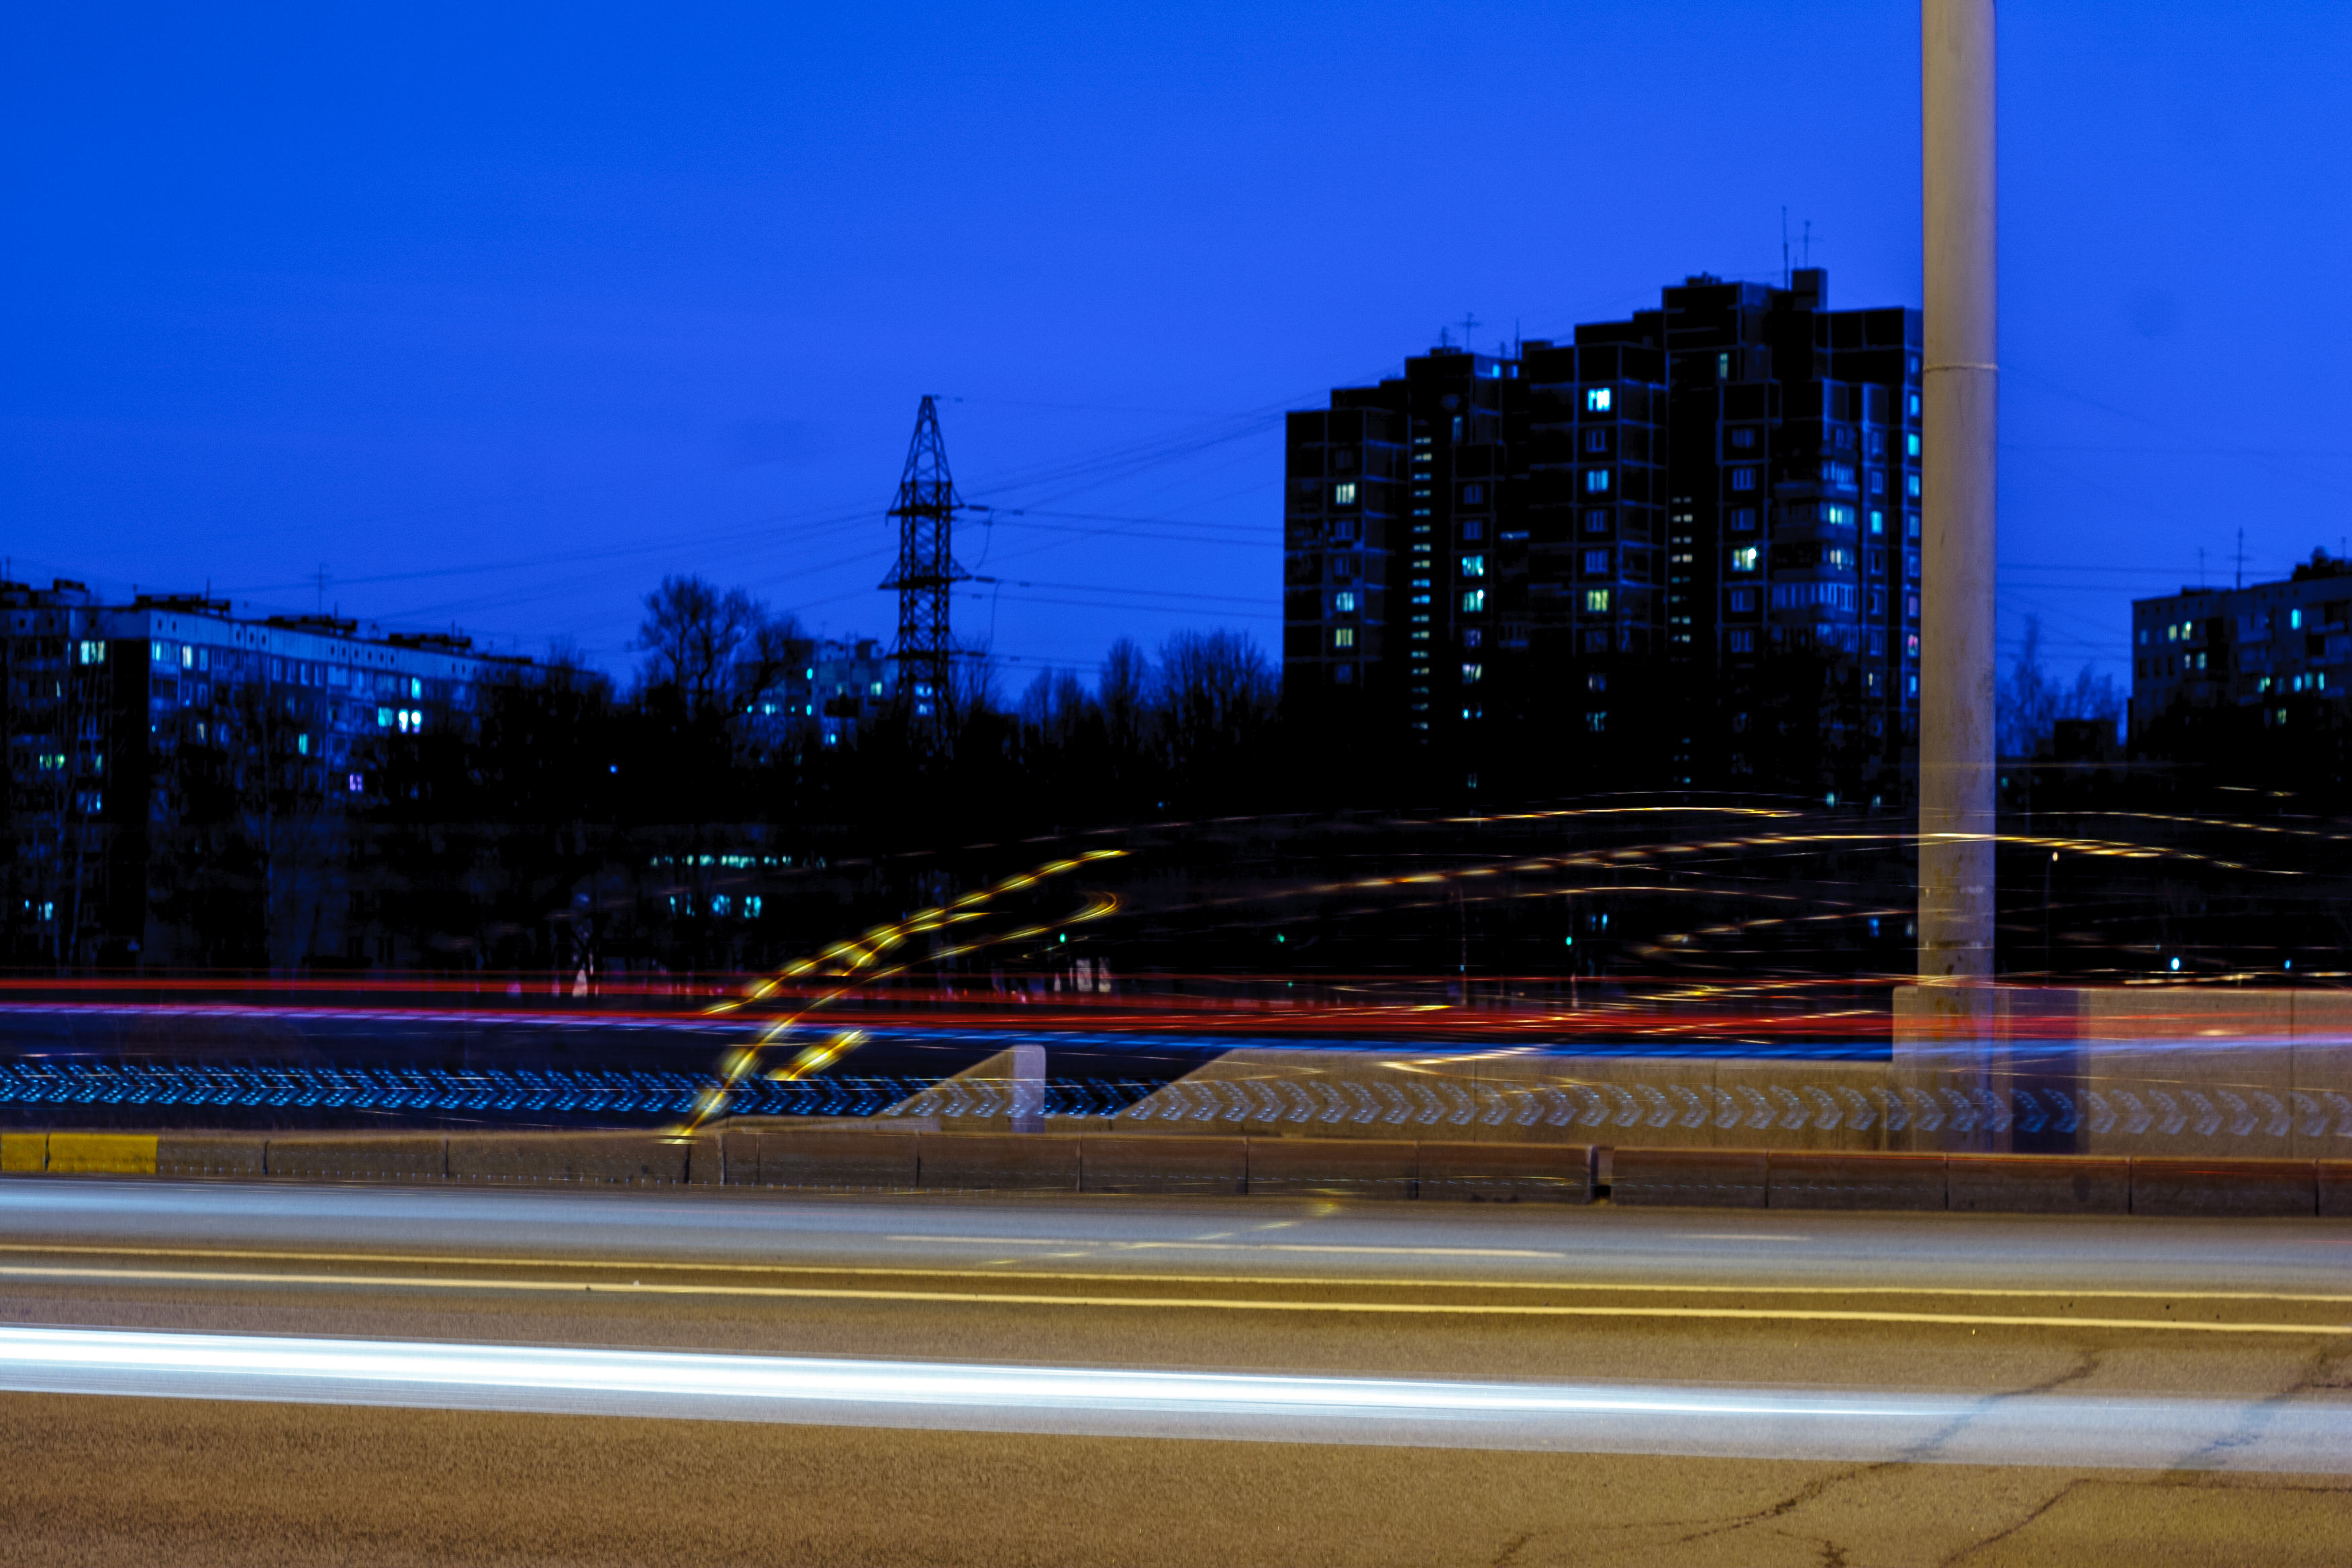
images, sky, building, automotive lighting, road surface, electricity, asphalt, tree, gas, tower, city, skyscraper, road, urban design, dusk, cityscape, public utility, midnight, street light, evening, condominium, electric blue, highway, landscape, street, mixed use, traffic, light fixture, reflection, darkness, tower block, intersection, downtown, night, freeway, facade, horizon, electrical supply, lane, apartment, headquarters, commercial building, skyline, overpass, suburb, winter, transport, house